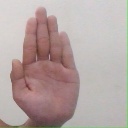
अक्षर: ध